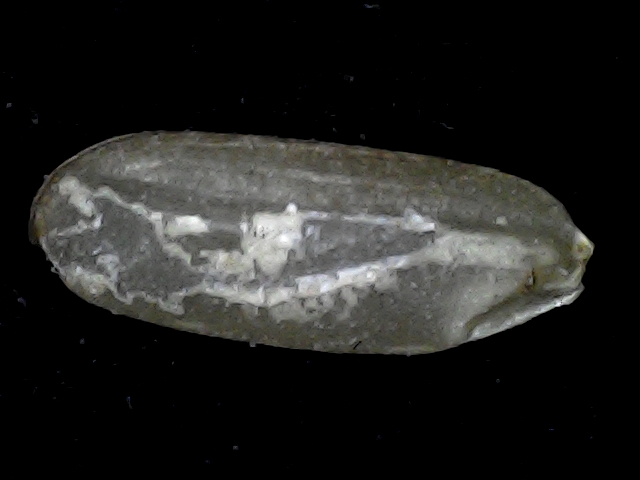
Rice variety: BD72